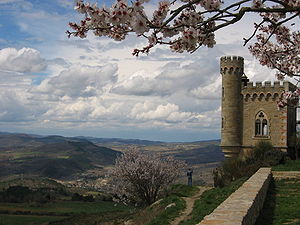
Rennes-le-Château
Rennes-le-Château er en lille fransk landsby og en commune i departementet Aude i Languedoc i det sydvestlige Frankrig. Byen er internationalt kendt og flere tusinde turister besøger byen hvert år.